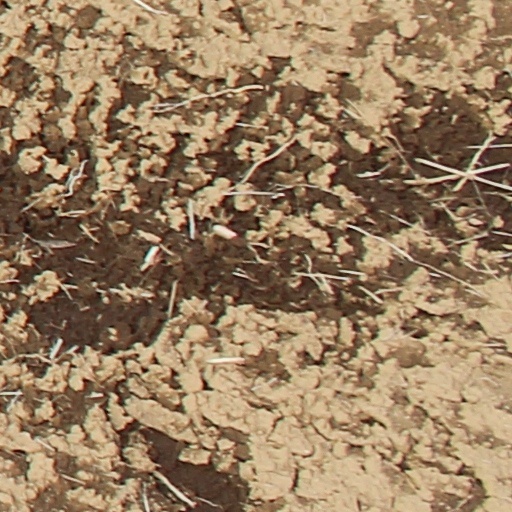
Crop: wheat